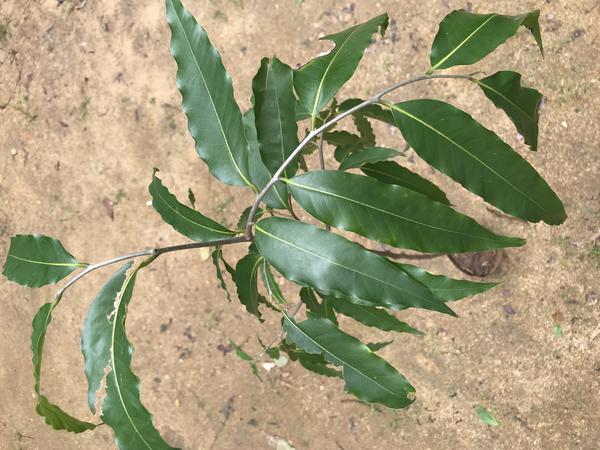
Plant: Ashoka